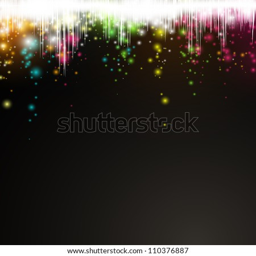
vector illustration of an abstract background